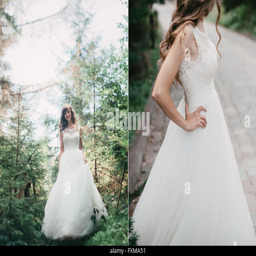
beautiful young bride in white dress walking through the forest